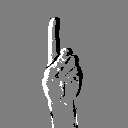
ASL letter: d